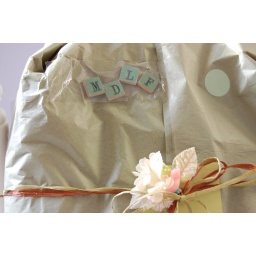
My initials in tiny wooden blocks and the sweetest little bird bouquet tying it all together....I mean, wow.